Hanneke Ippisch

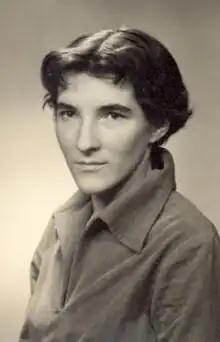

Hanneke Eikema (23 March 1925 – 15 April 2012) was a Dutch woman who, during World War II, helped ferry Jewish children to safety and assisted in the financial logistics of the Dutch resistance.